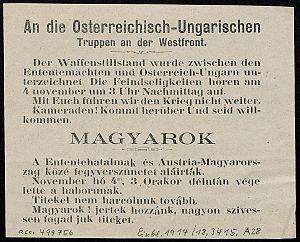
Pendant la Première Guerre mondiale, l'Empire austro-hongrois, allié de l'Allemagne, envoie à plusieurs reprises des troupes sur le front de l'Ouest pour appuyer les efforts de l'armée allemande. Il s'agit essentiellement d'artillerie, déployée en Belgique en 1914 et en Lorraine française en 1915, puis de troupes d’infanterie et d'artillerie en France pendant l'année 1918.